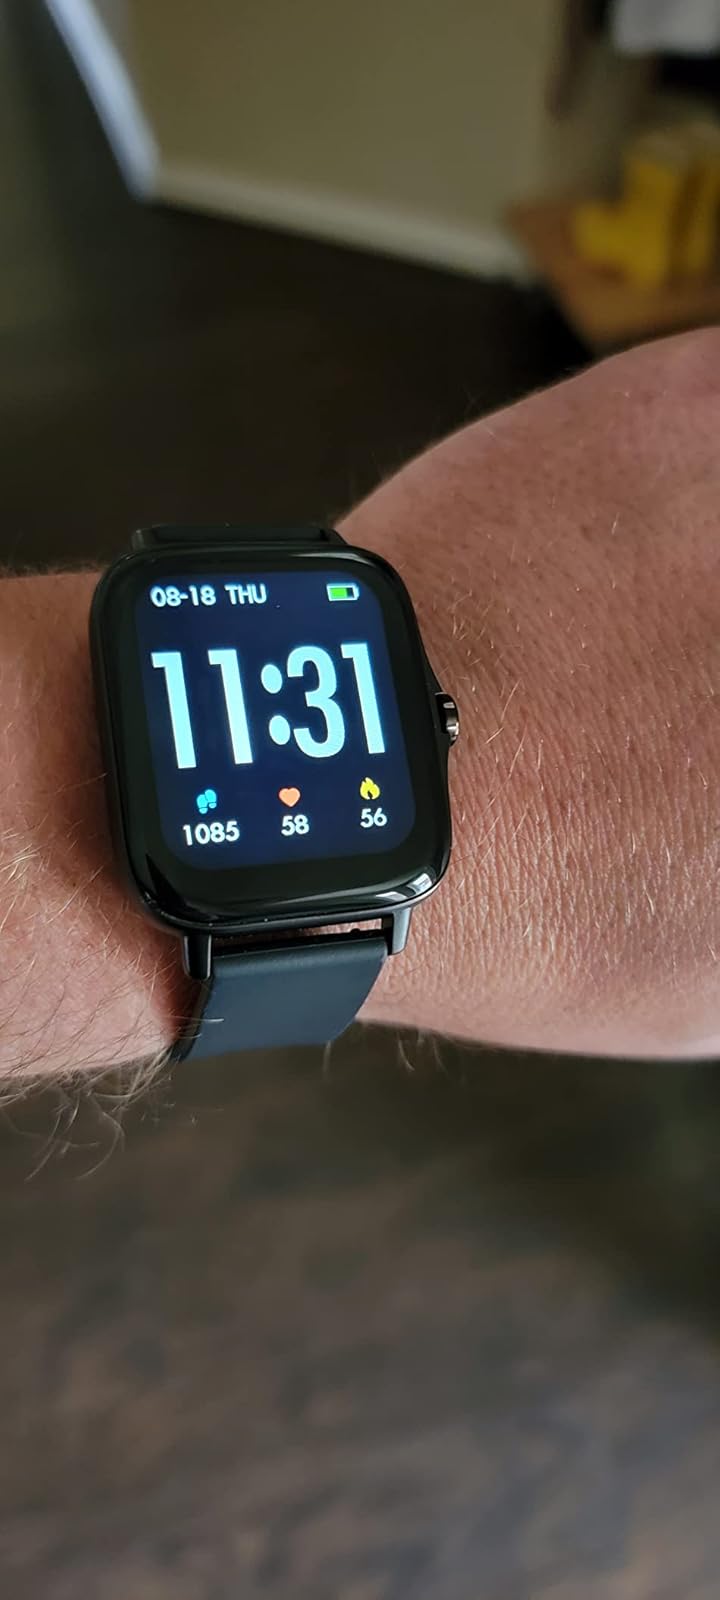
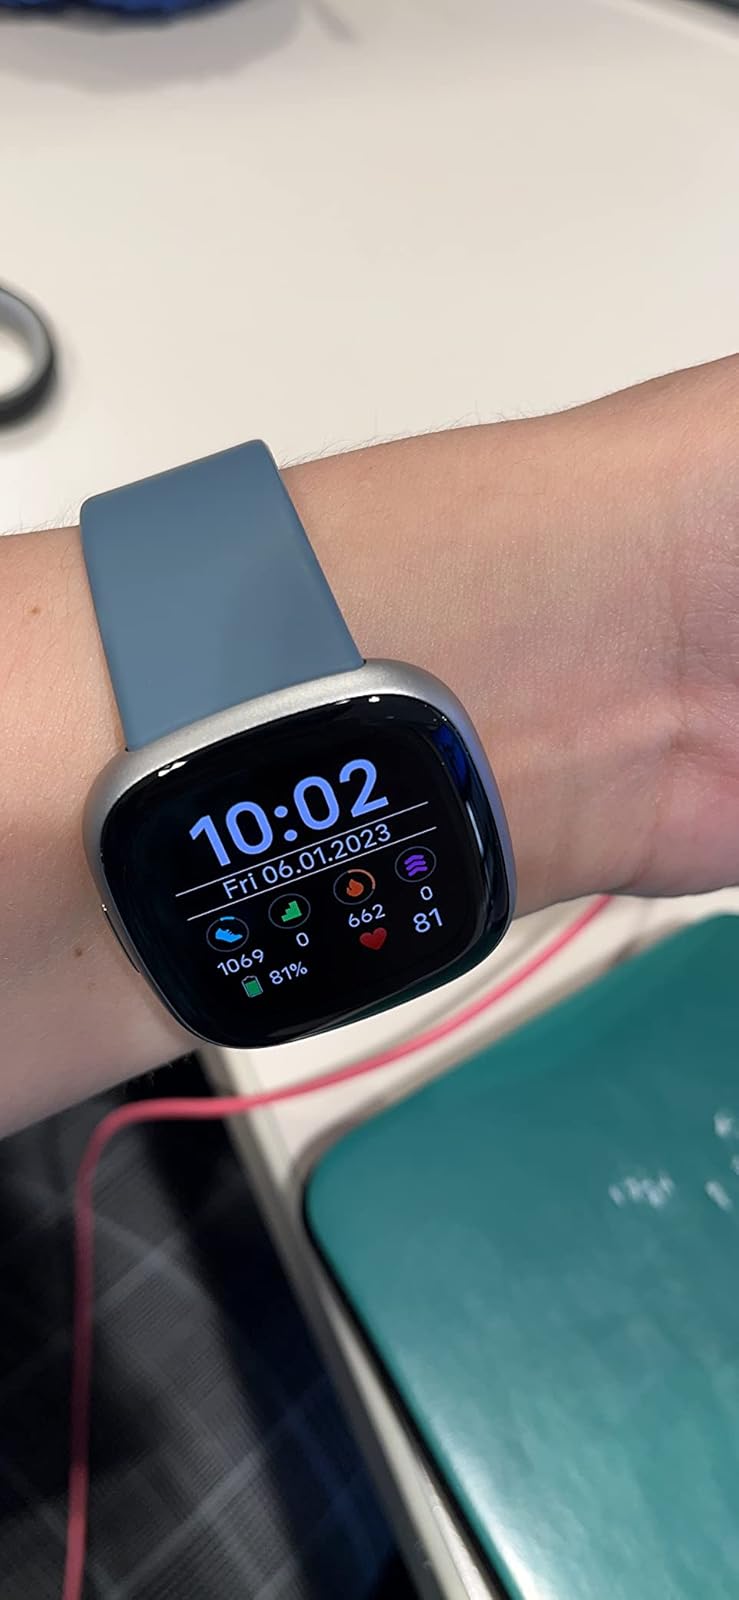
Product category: smartwatch
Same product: no